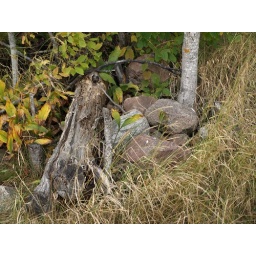
Autumn colors along a gravel road in the forest nearby